Knoxfield, Victoria

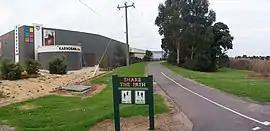
Ferny Creek Trail, Knoxfield

Knoxfield is a suburb in Melbourne, Victoria, Australia, 27 km east of Melbourne's Central Business District, located within the City of Knox local government area. Knoxfield recorded a population of 7,645 at the 2021 census.